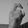
ASL letter: X